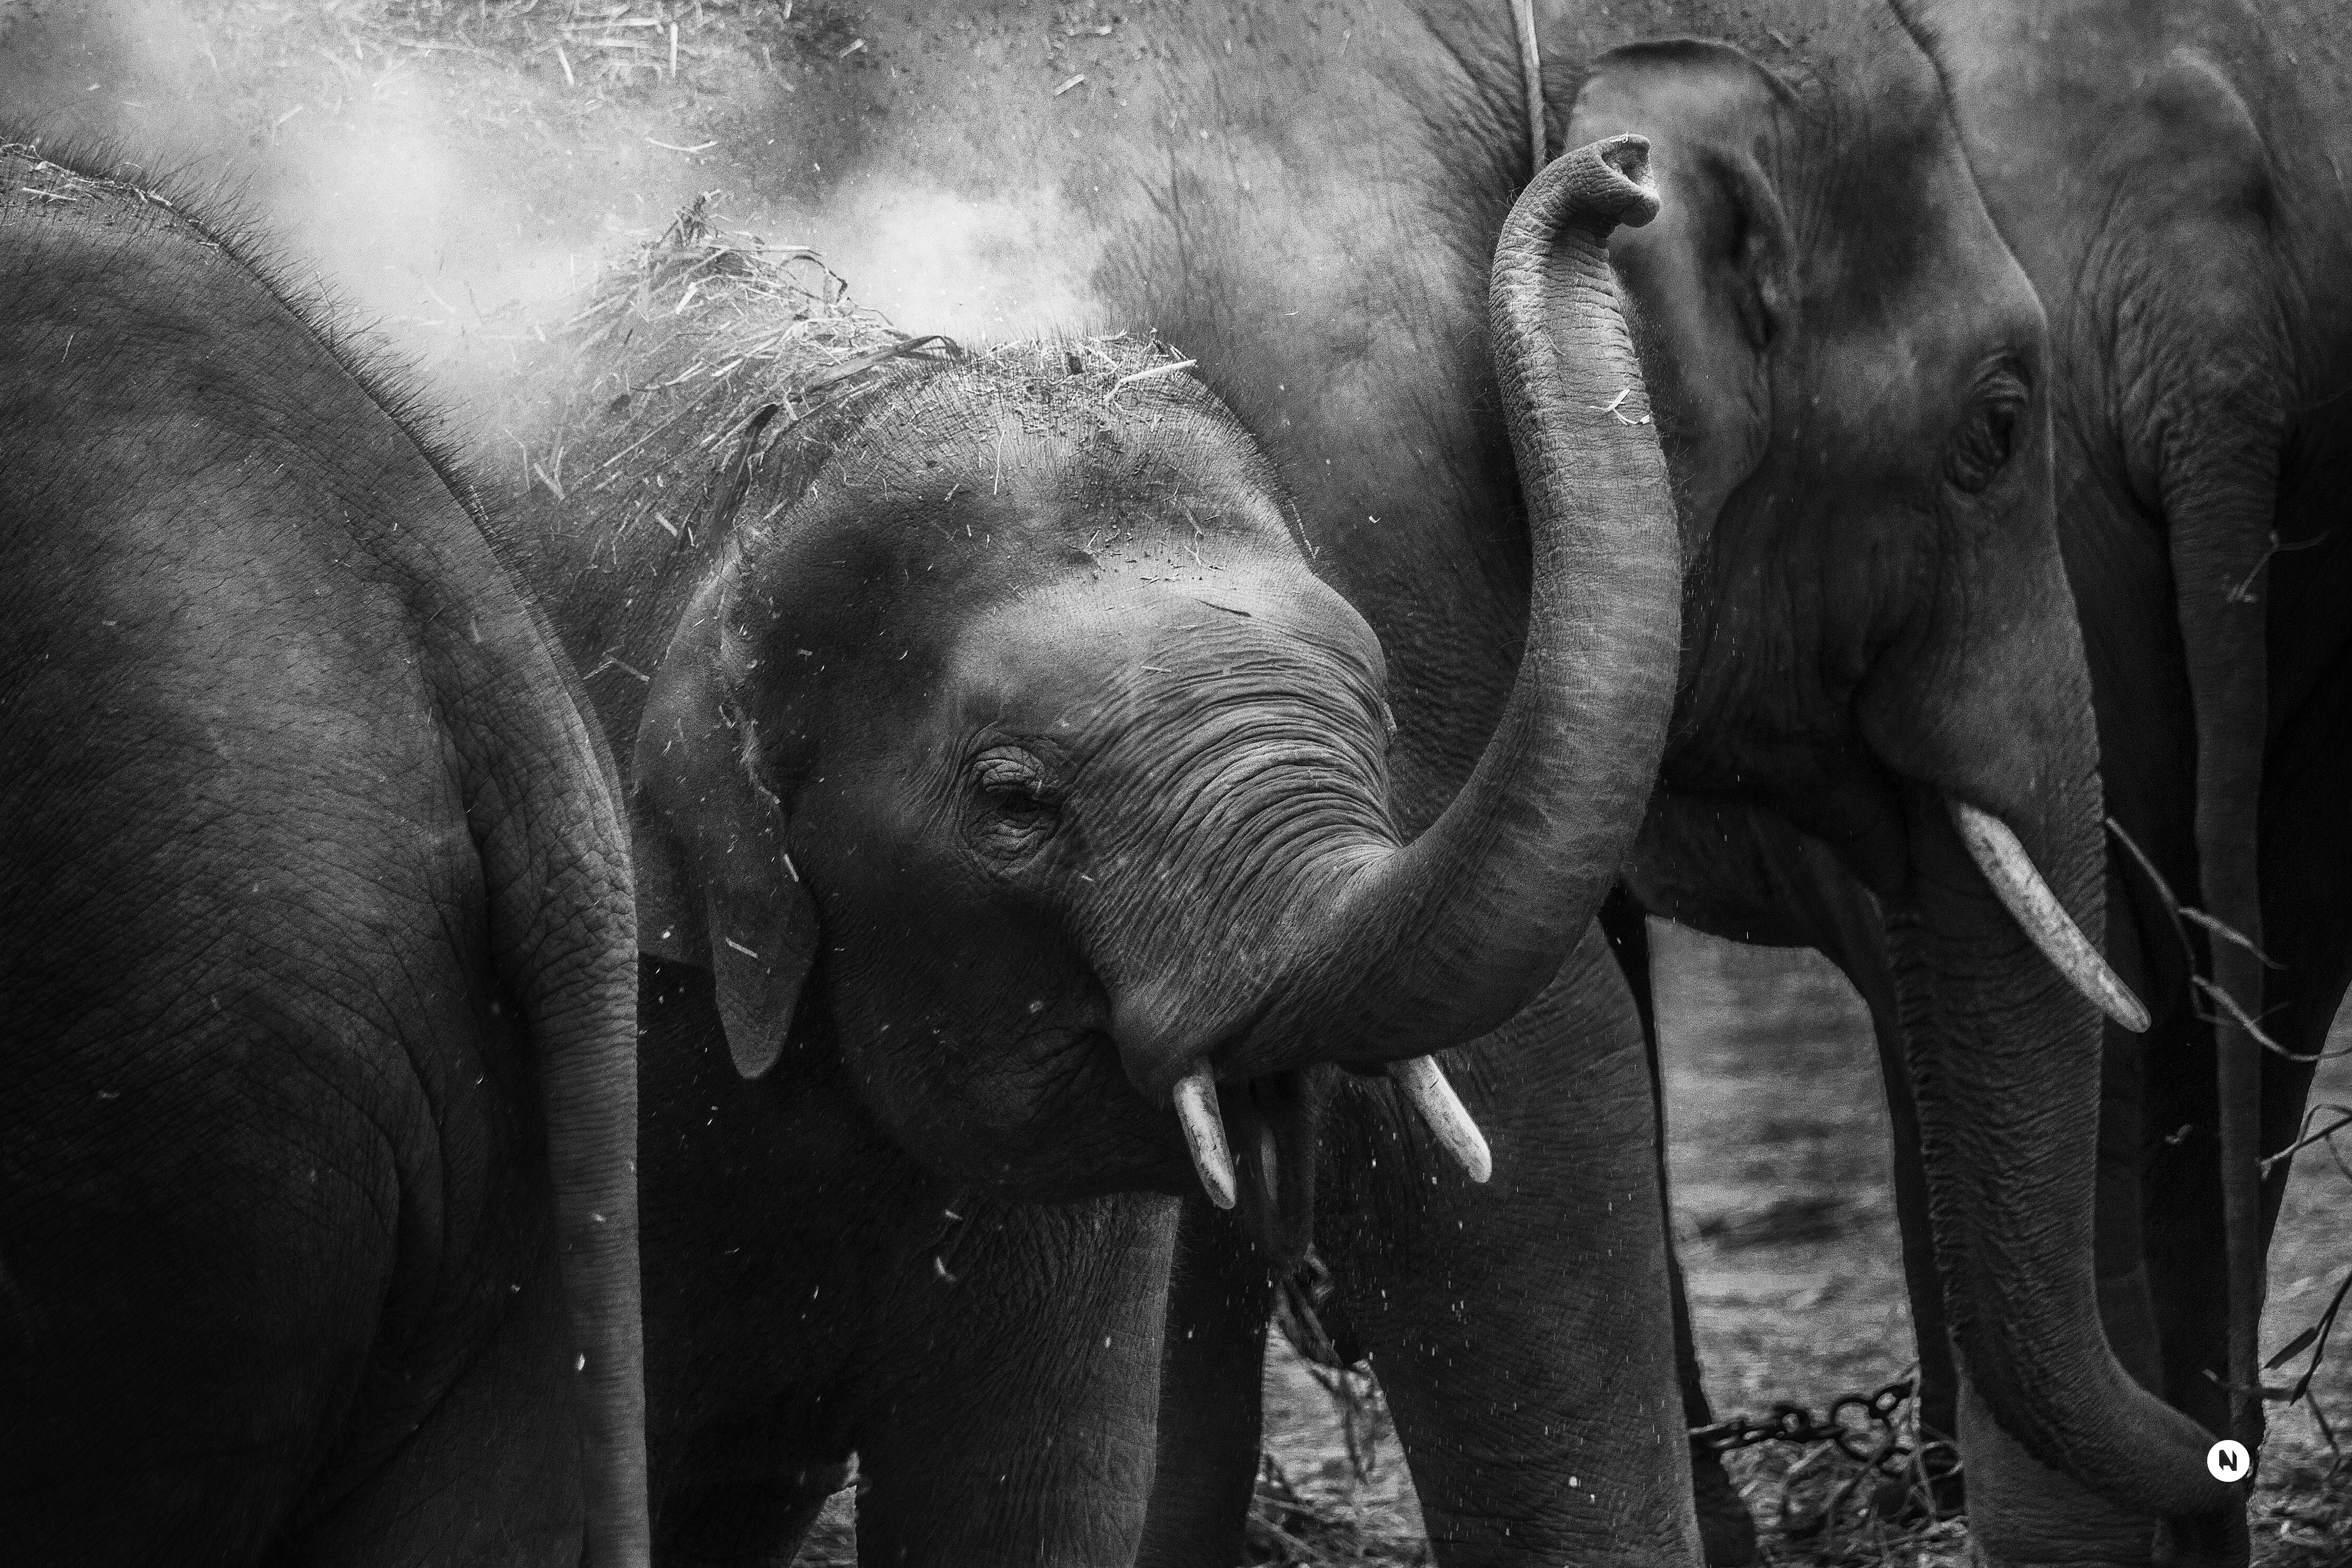
elephant, indian elephant, mammal, black and white, vertebrate, elephants and mammoths, fauna, monochrome, monochrome photography, wildlife